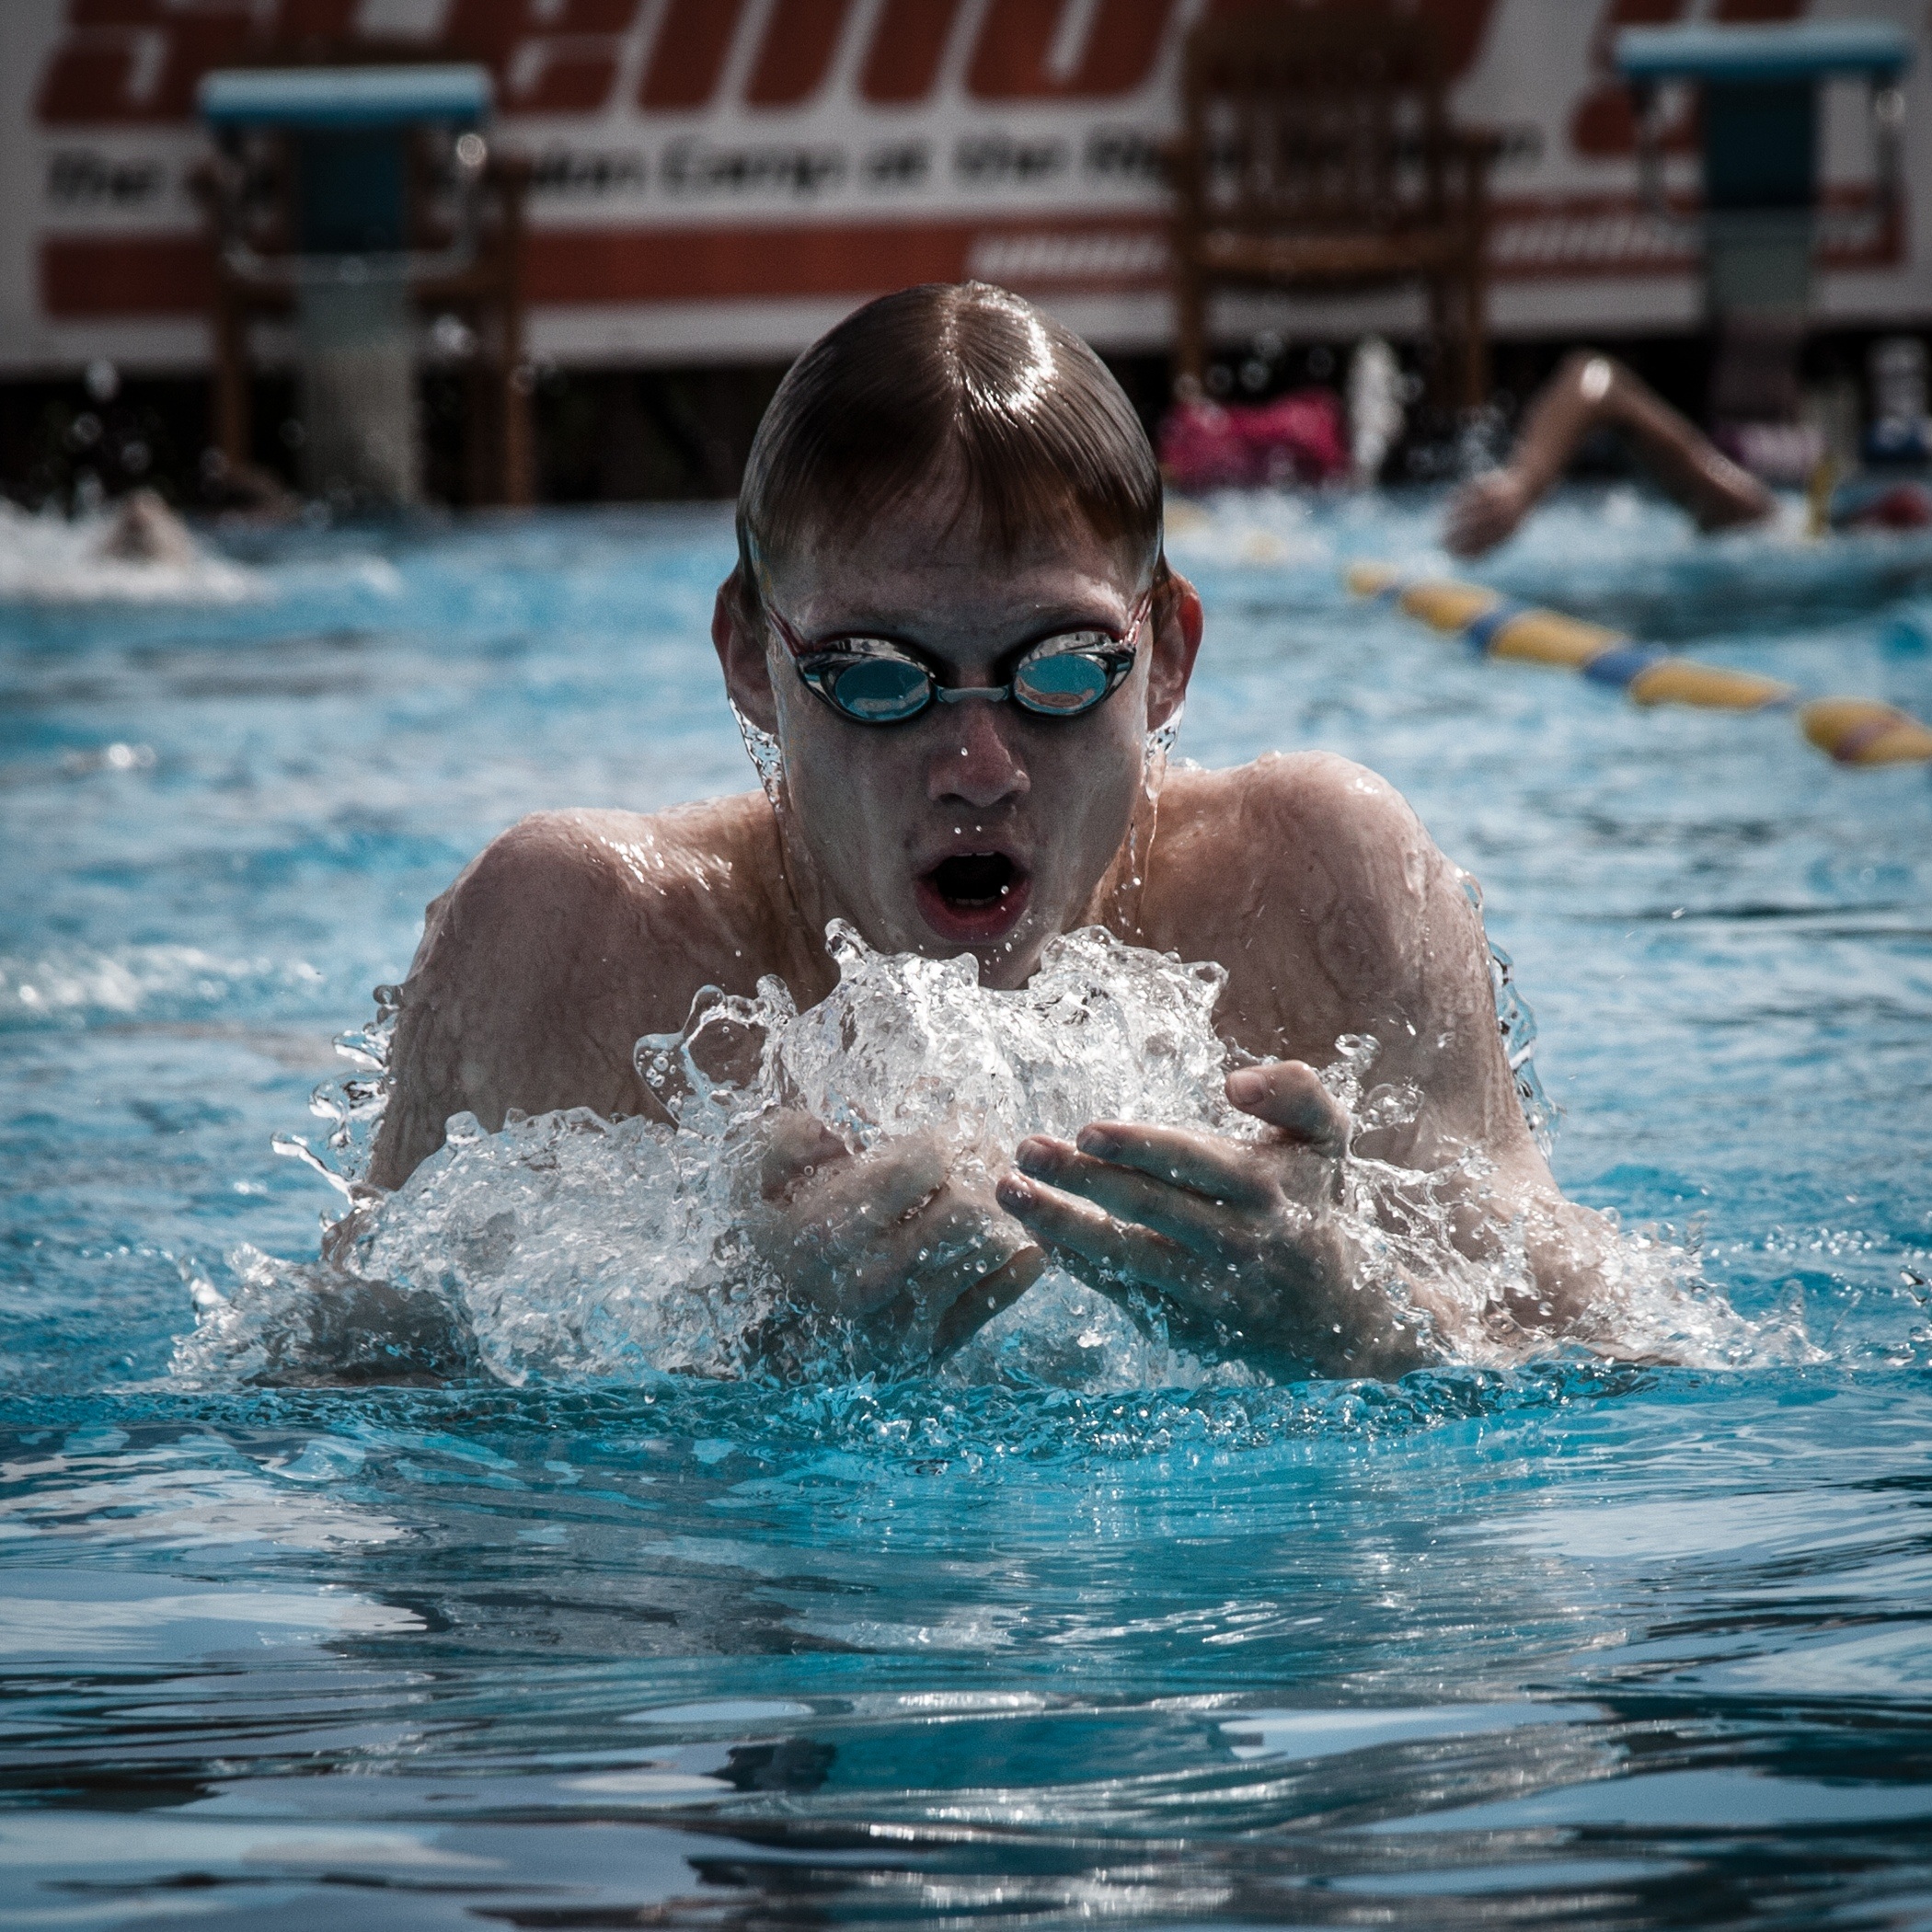
recreation, pool, swimming pool, swimming, swimmer, sports, water sport, outdoor recreation, breaststroke, individual sports, freestyle swimming, open water swimming